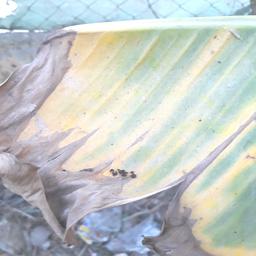
Label: POTASSIUM DEFICIENCY